IROC XXV

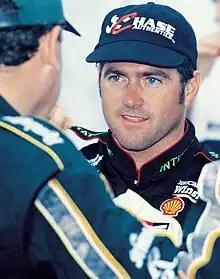
Bobby Labonte (seen in 1998), the IROC XXV champion

XXV was the 25th season of the True Value International Race of Champions, which began on Friday, February 16, 2001 at Daytona International Speedway. The initial roster included 12 drivers from four separate Racing Leagues. After the first race, the series continued with only eleven drivers as a result of the death of Dale Earnhardt in the Daytona 500. Bobby Labonte won the championship.